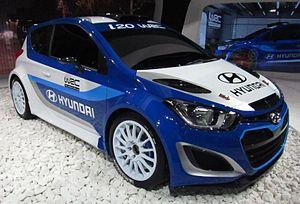
Le Hyundai World Rally Team est une écurie sud-coréenne de rallye, qui court de 2014 à 2018 sous licence allemande.